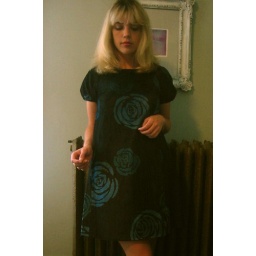
Marc by Marc Jacobs velvet rose dress